Russian locomotive class Ye

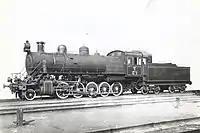
Locomotive Е-1 at the Baldwin factory, before shipment.

The locomotives were manufactured without brakes. This is due to the fact that it was determined to equip these locomotives with Westinghouse brakes, but this did not comply with the requirements of Russian railways. Therefore, the braking equipment was commissioned by the joint stock company of Westinghouse in Petrograd. For this reason, upon arriving in Vladivostok, locomotives were first sent to the main workshops of the Chinese Eastern Railway in Harbin. There, the locomotives were equipped with brake apparatuses, and prepared to be sent to the railways of the European part of Russia.